Fernand Etgen

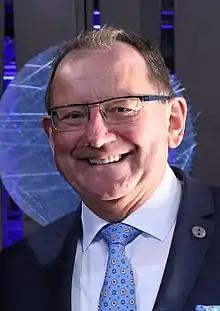
Etgen in 2017

Fernand Etgen (born 10 March 1957) is a Luxembourgish politician of the Democratic Party (DP) who served as the President of the Chamber of Deputies from 2018 to 2023.